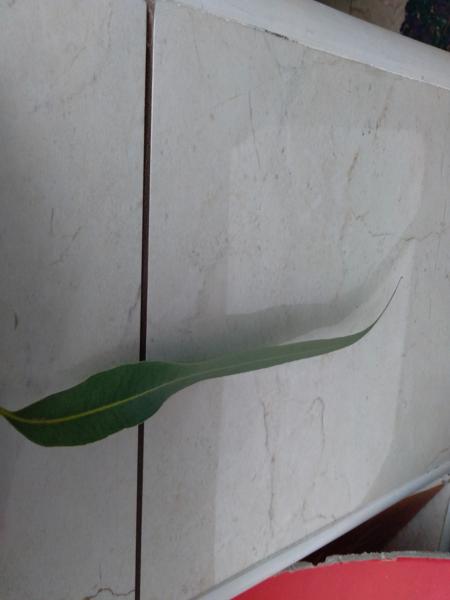
Plant: Eucalyptus